Earl Winfield

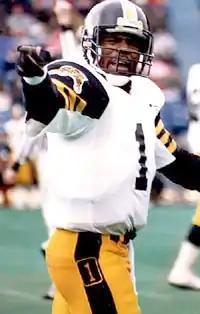
Photographed at Exhibition Stadium, Toronto, by Mike F. Campbell

Earl Winfield (born August 6, 1961) is a former Canadian Football League (CFL) wide receiver for the Hamilton Tiger-Cats who, in an 11-year career from 1987 to 1997, caught 573 passes for 10,119 yards and 75 touchdowns.